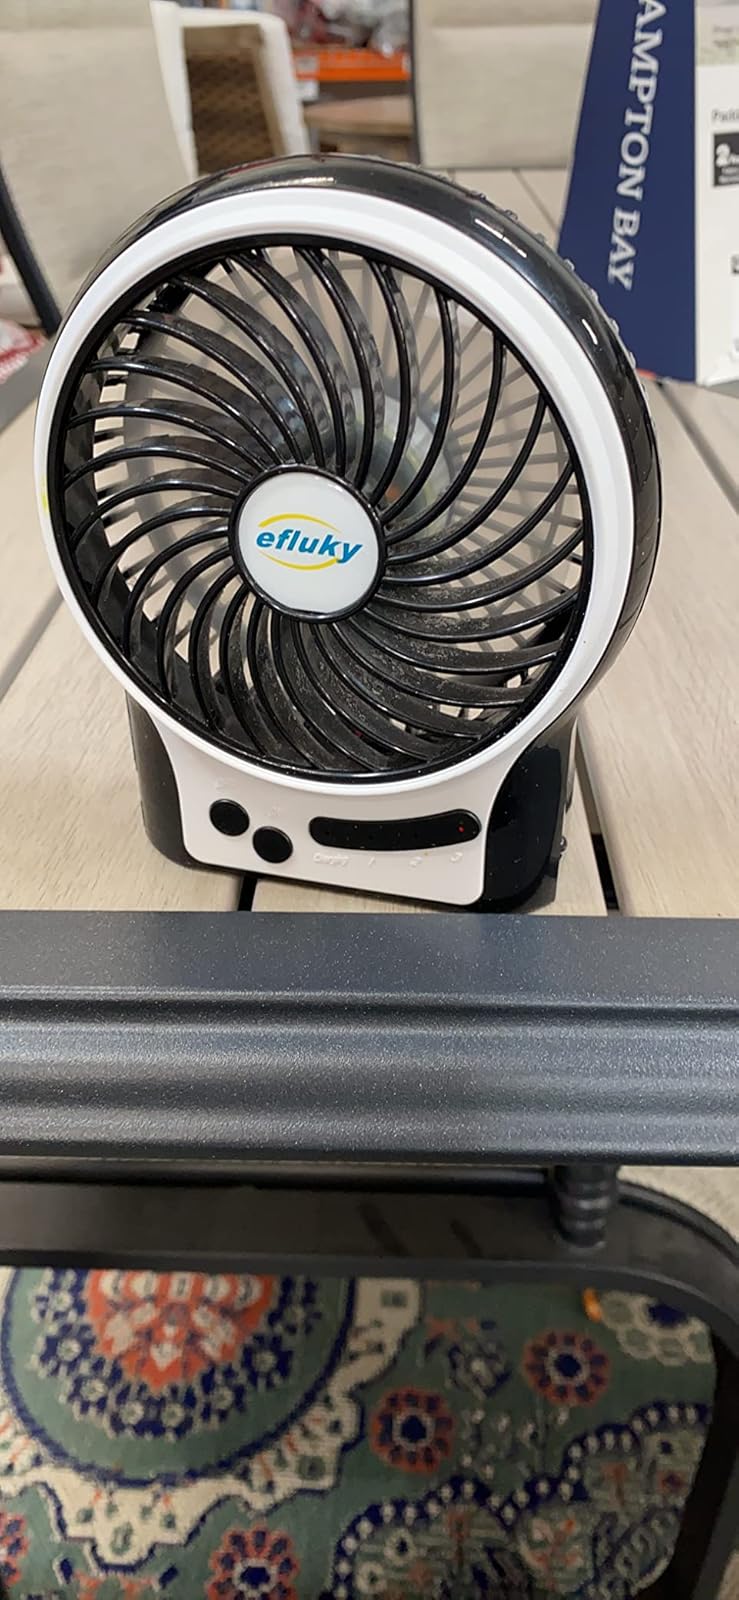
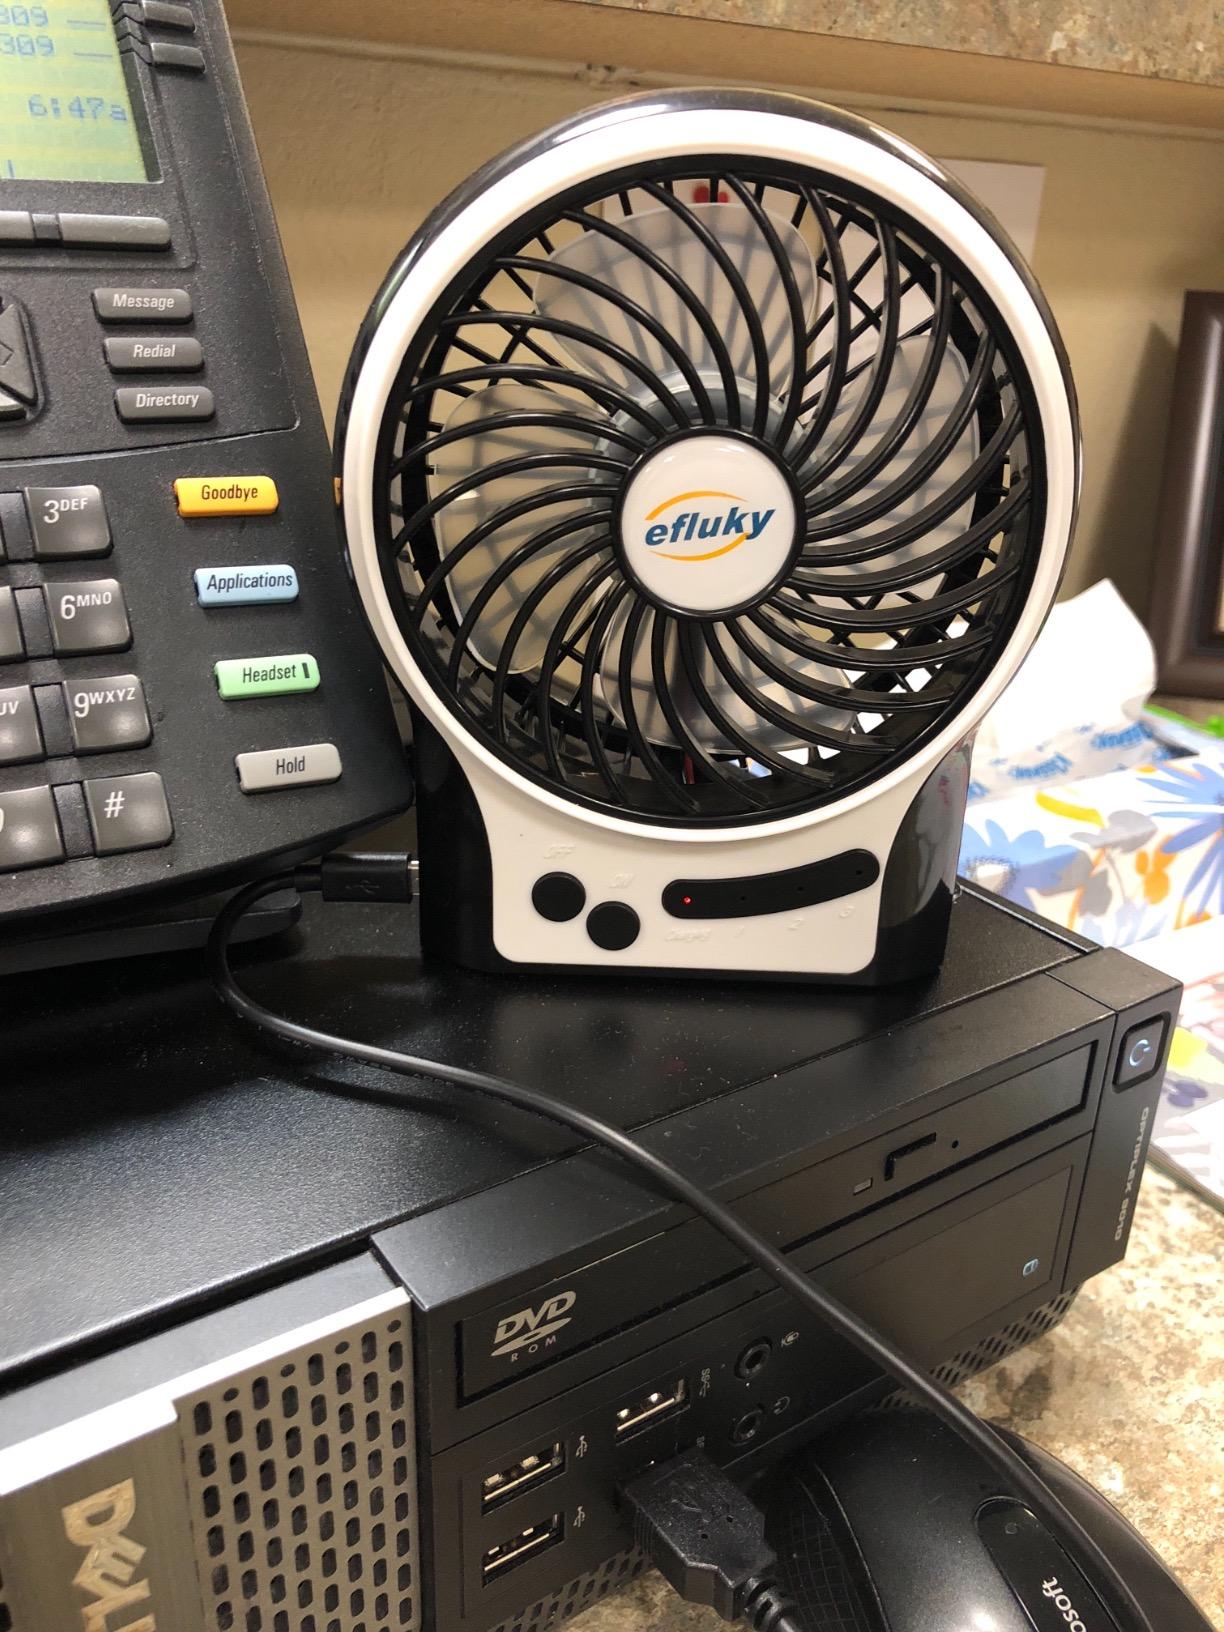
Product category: fan
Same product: yes